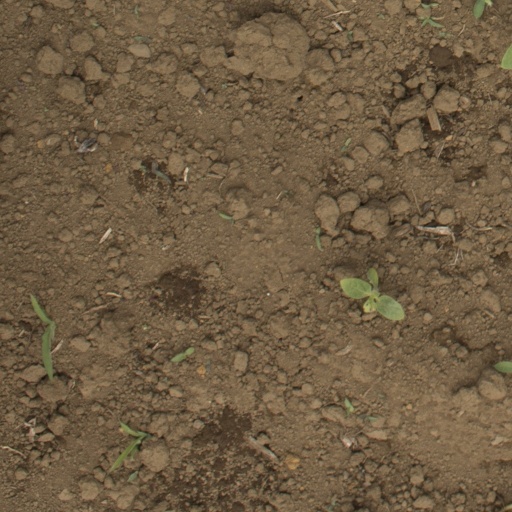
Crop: Jerusalem artichoke